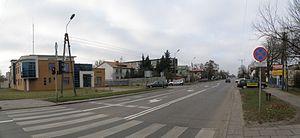
Łomianki [wɔˈmʲaŋkʲi] est une ville de Pologne, située dans la voïvodie de Mazovie.